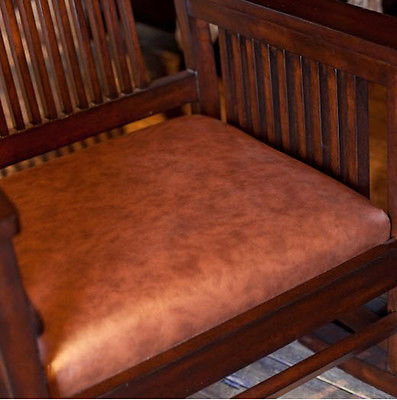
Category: chair